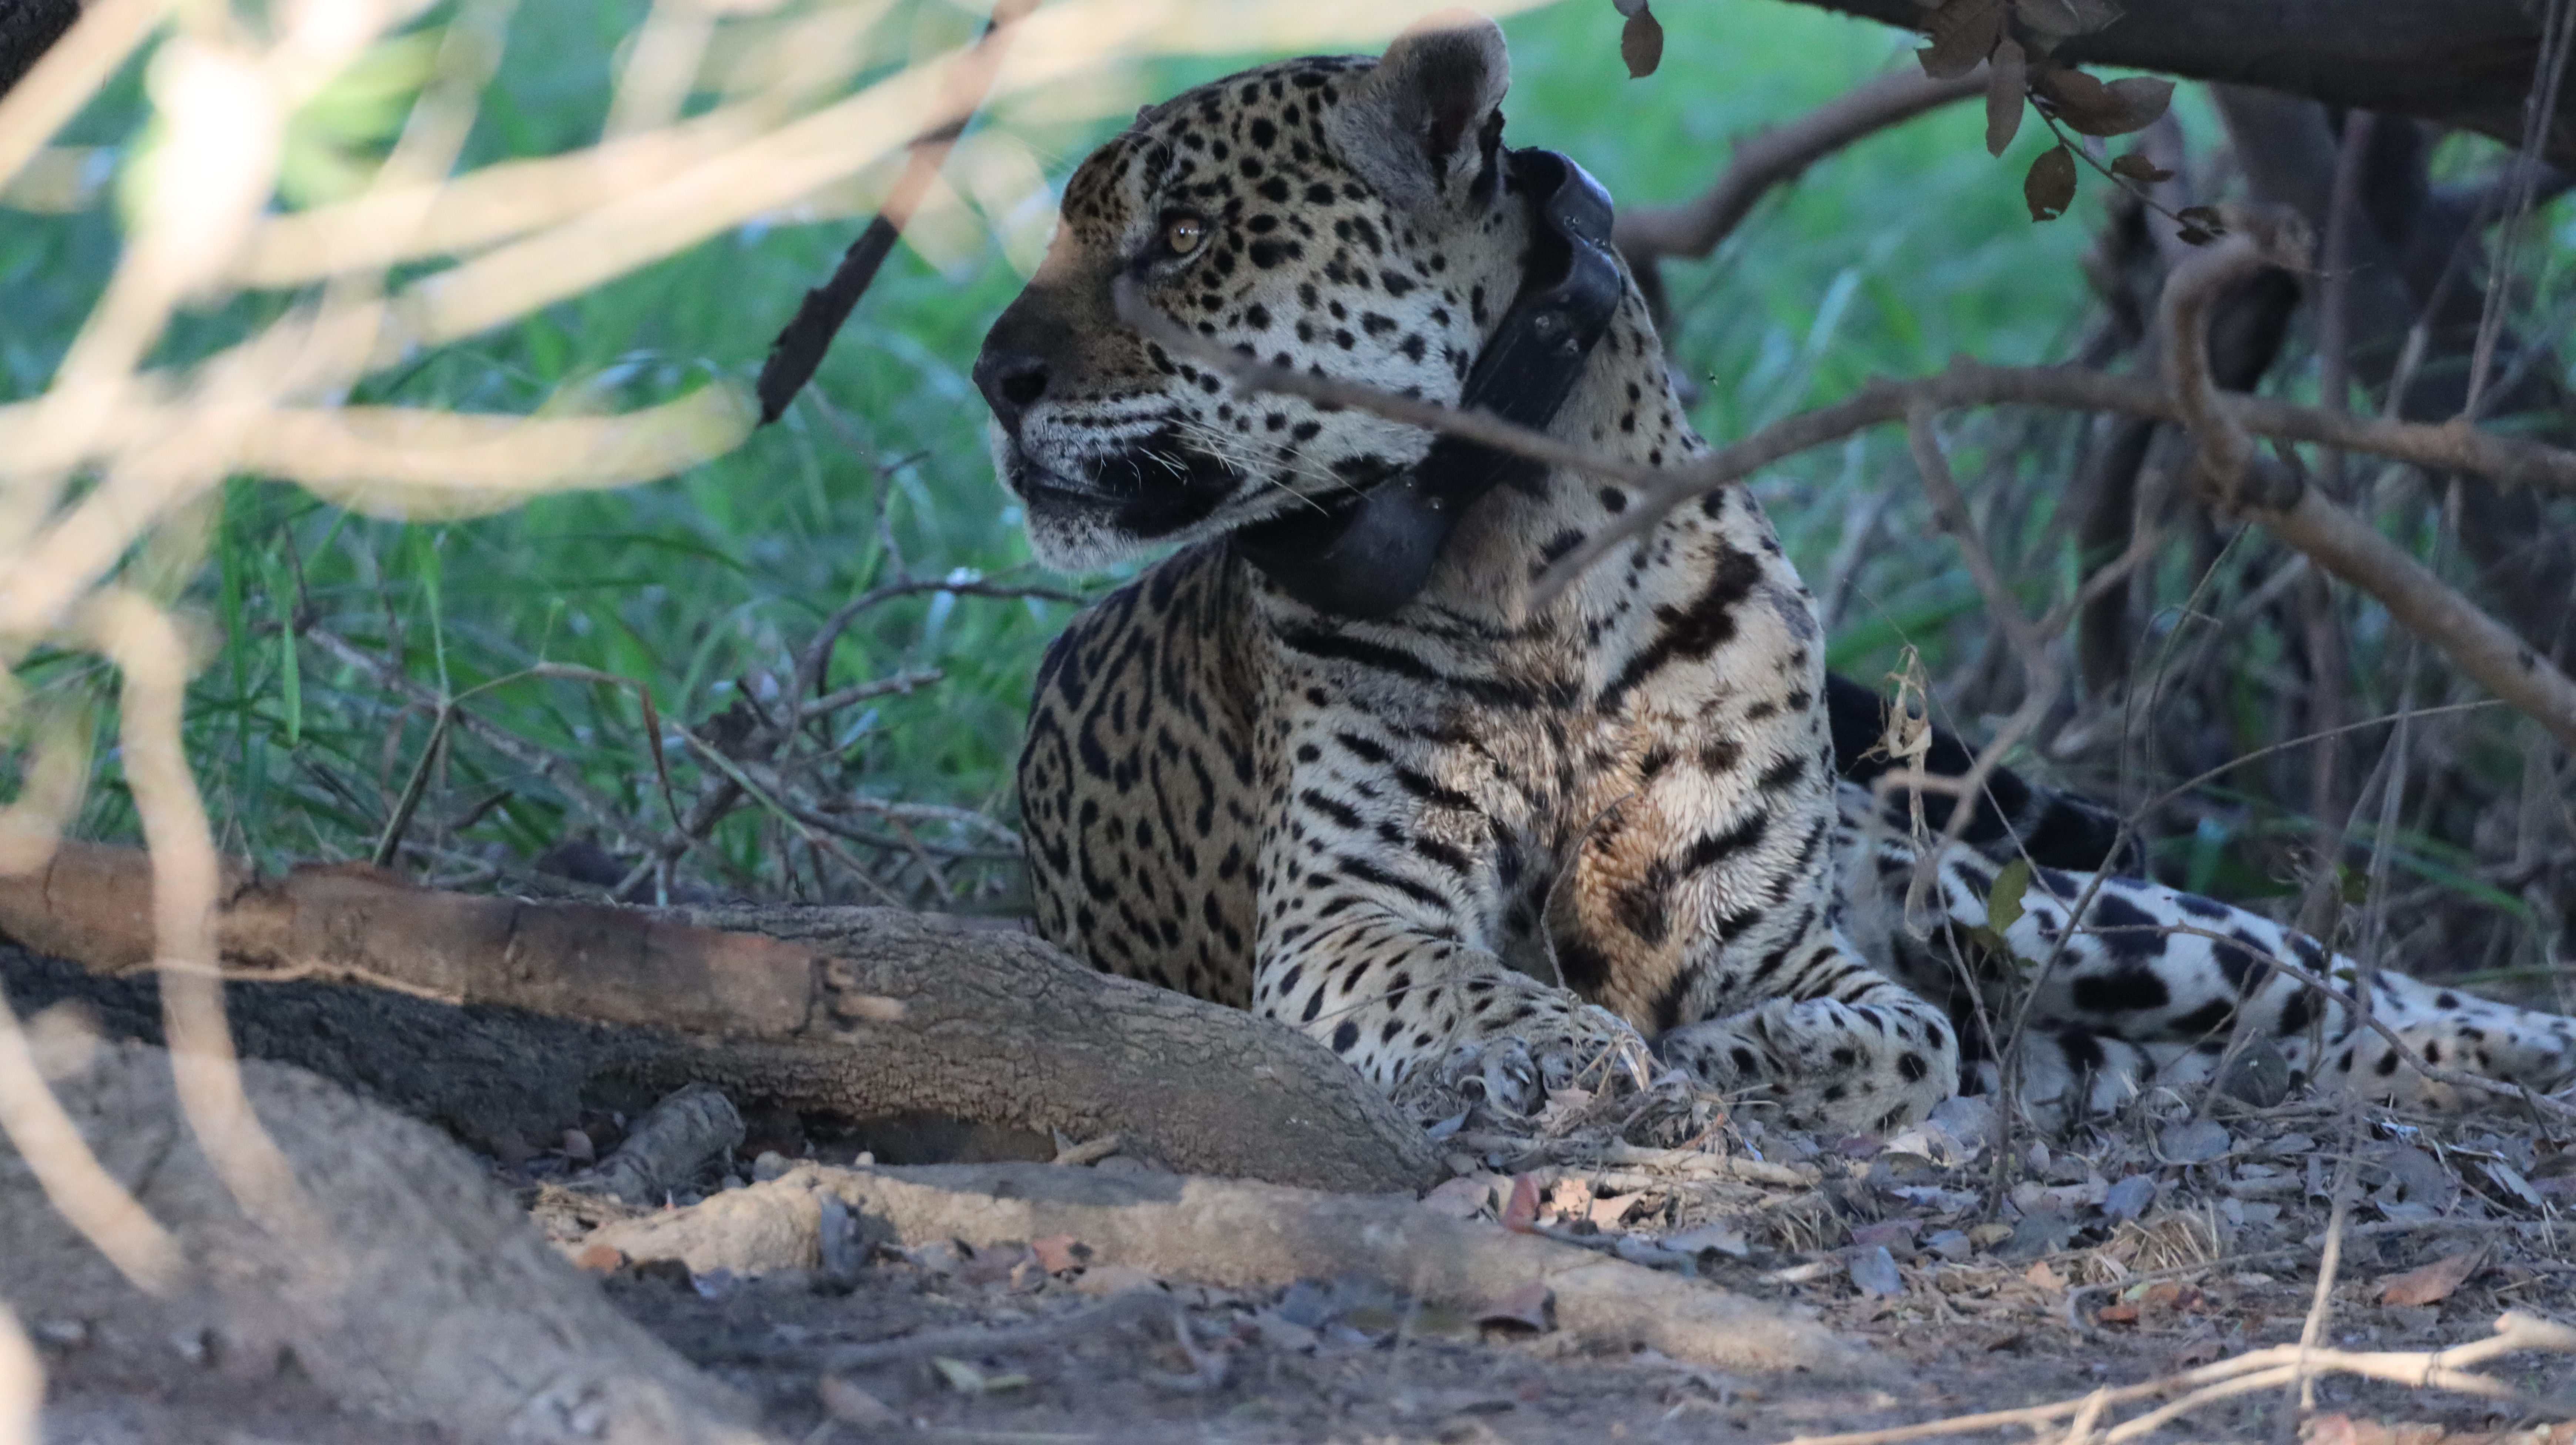
Jaguar: Ousado